Íþróttafélagið Grótta

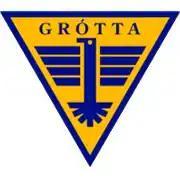

Íþróttafélagið Grótta is an Icelandic sports club based in the town of Seltjarnarnes, in the Capital Region. The club is best known for its women's handball team that won the national championship in 2015 and 2016, but also has departments for gymnastics, football and powerlifting.